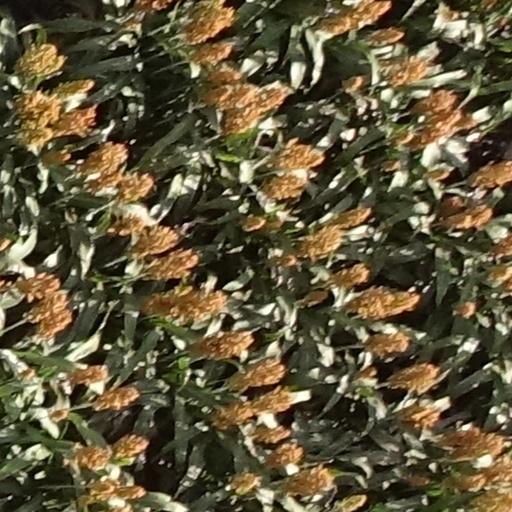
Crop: sorghum